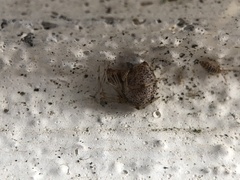
Species: Parasteatoda_tepidariorum